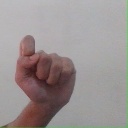
अक्षर: घ